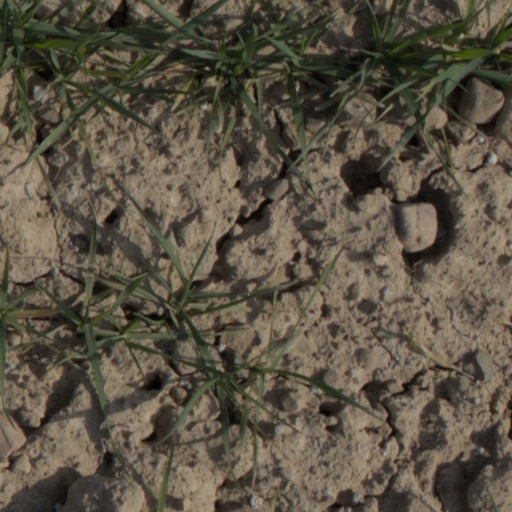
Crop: wheat